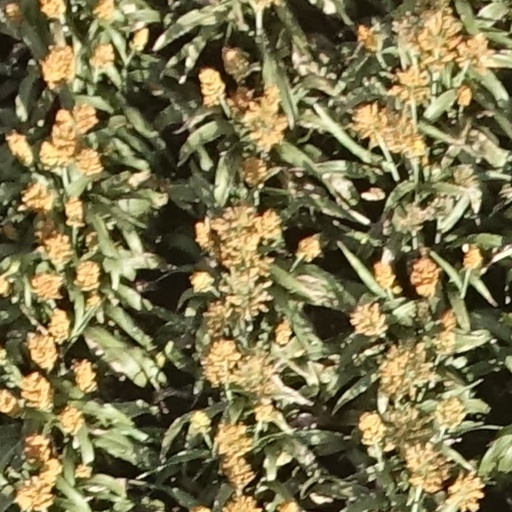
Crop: sorghum